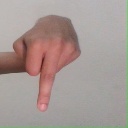
अक्षर: प